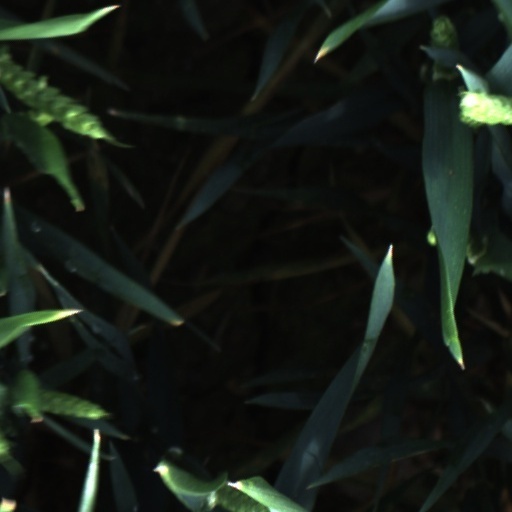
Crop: wheat